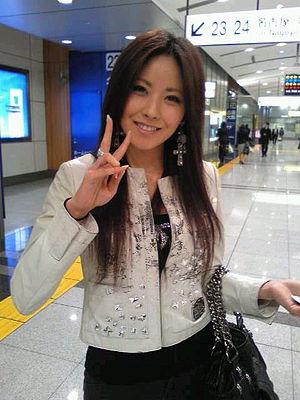
melody, née le 24 février 1982, est une chanteuse nippo-américaine à Honolulu. Elle a commencé sa carrière de chanteuse avec la chanson « Dreamin Away », en février 2003. C'est en octobre 2008 qu'elle annonce sur son blogue sa décision d'arrêter sa carrière musicale et décide de poursuivre une carrière de styliste.